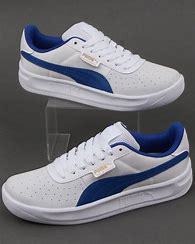
Brand: Puma
Model: Cali